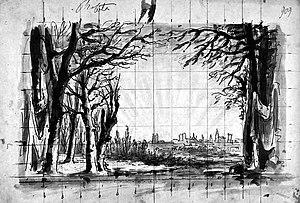
Le Prophète: esquisse de décor de Giuseppe Bertoja (1804-1873) pour l'Acte III (La Fenice, Venise, 1855)
Le Prophète est un grand opéra en cinq actes de Giacomo Meyerbeer sur un livret d'Eugène Scribe et Émile Deschamps d'après l'Essai sur les mœurs et l'esprit des nations de Voltaire. L’intrigue est basée sur la vie de Jean de Leyde, chef protestant des anabaptistes et auto-proclamé « roi de Sion ». L’action se déroule au XVIᵉ siècle à Dordrecht en Hollande et à Münster en Allemagne.